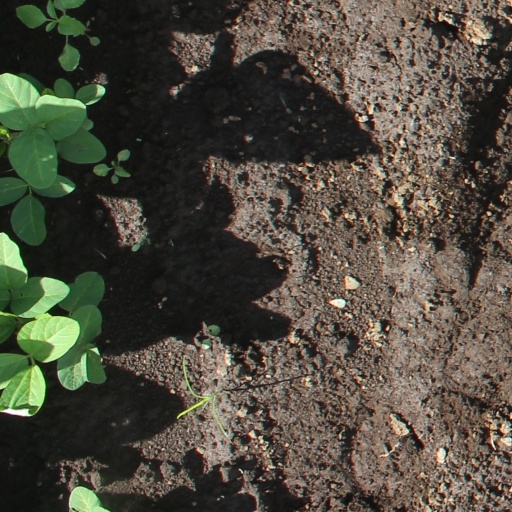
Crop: soybean